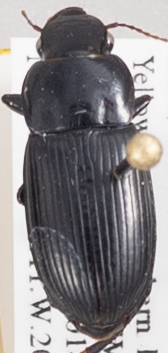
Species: Harpalus laticeps
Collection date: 2018-06-28
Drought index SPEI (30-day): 0.814
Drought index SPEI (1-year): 2.09
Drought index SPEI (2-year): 1.106